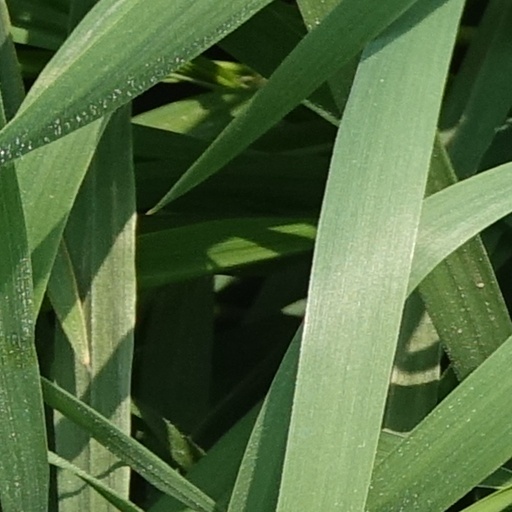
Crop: wheat